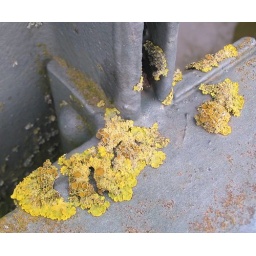
on an old bridge across the river Argen in Germany